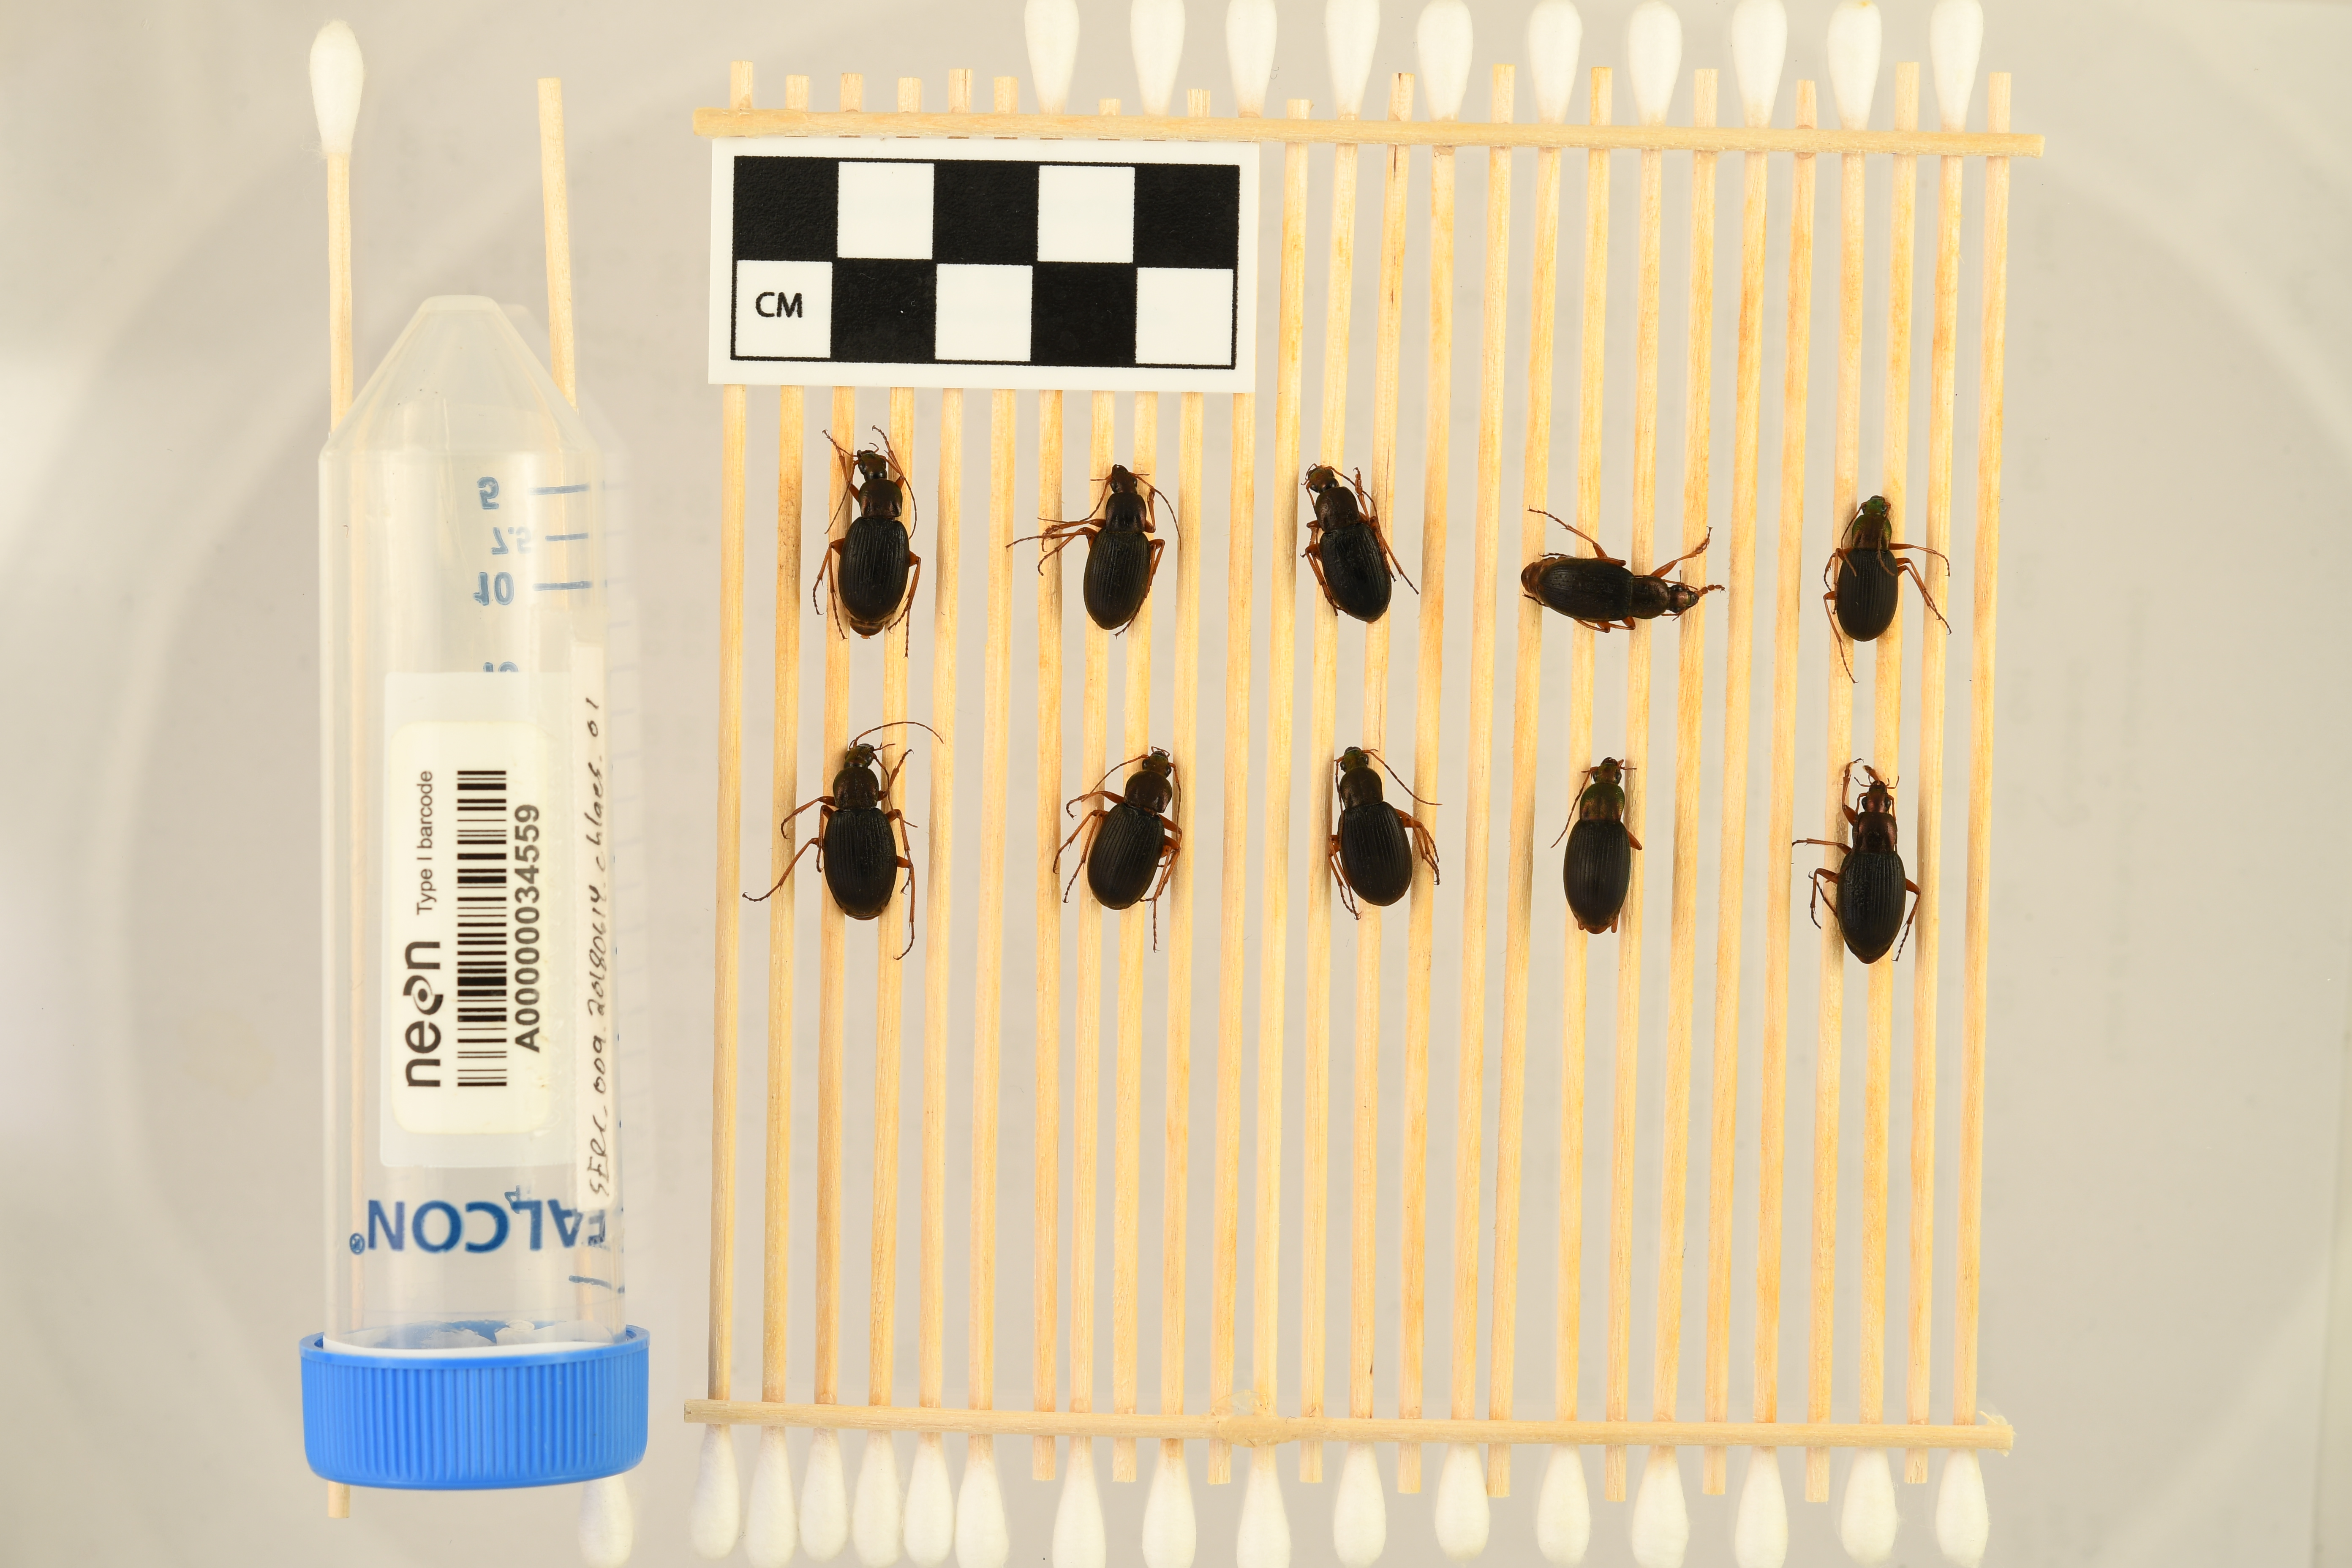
Chlaenius aestivus — Smithsonian Environmental Research Center NEON, plot SERC_009. Beetle 1, ElytraLength: 0.942 cm (lying flat: Yes)

Chlaenius aestivus — Smithsonian Environmental Research Center NEON, plot SERC_009. Beetle 1, ElytraWidth: 0.5026 cm (lying flat: Yes)

Chlaenius aestivus — Smithsonian Environmental Research Center NEON, plot SERC_009. Beetle 2, ElytraLength: 0.9354 cm (lying flat: Yes)

Chlaenius aestivus — Smithsonian Environmental Research Center NEON, plot SERC_009. Beetle 2, ElytraWidth: 0.4677 cm (lying flat: Yes)

Chlaenius aestivus — Smithsonian Environmental Research Center NEON, plot SERC_009. Beetle 3, ElytraLength: 0.8464 cm (lying flat: Yes)

Chlaenius aestivus — Smithsonian Environmental Research Center NEON, plot SERC_009. Beetle 3, ElytraWidth: 0.4579 cm (lying flat: Yes)

Chlaenius aestivus — Smithsonian Environmental Research Center NEON, plot SERC_009. Beetle 4, ElytraLength: 0.9043 cm (lying flat: Yes)

Chlaenius aestivus — Smithsonian Environmental Research Center NEON, plot SERC_009. Beetle 4, ElytraWidth: 0.4508 cm (lying flat: Yes)

Chlaenius aestivus — Smithsonian Environmental Research Center NEON, plot SERC_009. Beetle 5, ElytraLength: 0.8348 cm (lying flat: Yes)

Chlaenius aestivus — Smithsonian Environmental Research Center NEON, plot SERC_009. Beetle 5, ElytraWidth: 0.4275 cm (lying flat: Yes)

Chlaenius aestivus — Smithsonian Environmental Research Center NEON, plot SERC_009. Beetle 6, ElytraLength: 0.9394 cm (lying flat: Yes)

Chlaenius aestivus — Smithsonian Environmental Research Center NEON, plot SERC_009. Beetle 6, ElytraWidth: 0.5113 cm (lying flat: Yes)

Chlaenius aestivus — Smithsonian Environmental Research Center NEON, plot SERC_009. Beetle 7, ElytraLength: 0.9302 cm (lying flat: Yes)

Chlaenius aestivus — Smithsonian Environmental Research Center NEON, plot SERC_009. Beetle 7, ElytraWidth: 0.4991 cm (lying flat: Yes)

Chlaenius aestivus — Smithsonian Environmental Research Center NEON, plot SERC_009. Beetle 8, ElytraLength: 0.9144 cm (lying flat: Yes)

Chlaenius aestivus — Smithsonian Environmental Research Center NEON, plot SERC_009. Beetle 8, ElytraWidth: 0.4951 cm (lying flat: Yes)

Chlaenius aestivus — Smithsonian Environmental Research Center NEON, plot SERC_009. Beetle 9, ElytraLength: 0.9798 cm (lying flat: Yes)

Chlaenius aestivus — Smithsonian Environmental Research Center NEON, plot SERC_009. Beetle 9, ElytraWidth: 0.4483 cm (lying flat: Yes)

Chlaenius aestivus — Smithsonian Environmental Research Center NEON, plot SERC_009. Beetle 10, ElytraLength: 0.9688 cm (lying flat: Yes)

Chlaenius aestivus — Smithsonian Environmental Research Center NEON, plot SERC_009. Beetle 10, ElytraWidth: 0.5311 cm (lying flat: Yes)

Chlaenius aestivus — Smithsonian Environmental Research Center NEON, plot SERC_009. Beetle 1, ElytraLength: 1.064 cm (lying flat: Yes)

Chlaenius aestivus — Smithsonian Environmental Research Center NEON, plot SERC_009. Beetle 1, ElytraWidth: 0.5258 cm (lying flat: Yes)

Chlaenius aestivus — Smithsonian Environmental Research Center NEON, plot SERC_009. Beetle 2, ElytraLength: 1.018 cm (lying flat: Yes)

Chlaenius aestivus — Smithsonian Environmental Research Center NEON, plot SERC_009. Beetle 2, ElytraWidth: 0.5305 cm (lying flat: Yes)

Chlaenius aestivus — Smithsonian Environmental Research Center NEON, plot SERC_009. Beetle 3, ElytraLength: 0.9846 cm (lying flat: Yes)

Chlaenius aestivus — Smithsonian Environmental Research Center NEON, plot SERC_009. Beetle 3, ElytraWidth: 0.5322 cm (lying flat: Yes)

Chlaenius aestivus — Smithsonian Environmental Research Center NEON, plot SERC_009. Beetle 4, ElytraLength: 0.9739 cm (lying flat: Yes)

Chlaenius aestivus — Smithsonian Environmental Research Center NEON, plot SERC_009. Beetle 4, ElytraWidth: 0.5145 cm (lying flat: Yes)

Chlaenius aestivus — Smithsonian Environmental Research Center NEON, plot SERC_009. Beetle 5, ElytraLength: 0.9465 cm (lying flat: Yes)

Chlaenius aestivus — Smithsonian Environmental Research Center NEON, plot SERC_009. Beetle 5, ElytraWidth: 0.466 cm (lying flat: Yes)

Chlaenius aestivus — Smithsonian Environmental Research Center NEON, plot SERC_009. Beetle 6, ElytraLength: 1.081 cm (lying flat: Yes)

Chlaenius aestivus — Smithsonian Environmental Research Center NEON, plot SERC_009. Beetle 6, ElytraWidth: 0.5578 cm (lying flat: Yes)

Chlaenius aestivus — Smithsonian Environmental Research Center NEON, plot SERC_009. Beetle 7, ElytraLength: 0.9961 cm (lying flat: Yes)

Chlaenius aestivus — Smithsonian Environmental Research Center NEON, plot SERC_009. Beetle 7, ElytraWidth: 0.5849 cm (lying flat: Yes)

Chlaenius aestivus — Smithsonian Environmental Research Center NEON, plot SERC_009. Beetle 8, ElytraLength: 1.048 cm (lying flat: Yes)

Chlaenius aestivus — Smithsonian Environmental Research Center NEON, plot SERC_009. Beetle 8, ElytraWidth: 0.5651 cm (lying flat: Yes)

Chlaenius aestivus — Smithsonian Environmental Research Center NEON, plot SERC_009. Beetle 9, ElytraLength: 1.07 cm (lying flat: Yes)

Chlaenius aestivus — Smithsonian Environmental Research Center NEON, plot SERC_009. Beetle 9, ElytraWidth: 0.5342 cm (lying flat: Yes)

Chlaenius aestivus — Smithsonian Environmental Research Center NEON, plot SERC_009. Beetle 10, ElytraLength: 1.07 cm (lying flat: Yes)

Chlaenius aestivus — Smithsonian Environmental Research Center NEON, plot SERC_009. Beetle 10, ElytraWidth: 0.58 cm (lying flat: Yes)

Chlaenius aestivus — Smithsonian Environmental Research Center NEON, plot SERC_009. Beetle 1, ElytraLength: 0.9436 cm (lying flat: Yes)

Chlaenius aestivus — Smithsonian Environmental Research Center NEON, plot SERC_009. Beetle 1, ElytraWidth: 0.4596 cm (lying flat: Yes)

Chlaenius aestivus — Smithsonian Environmental Research Center NEON, plot SERC_009. Beetle 2, ElytraLength: 0.9613 cm (lying flat: Yes)

Chlaenius aestivus — Smithsonian Environmental Research Center NEON, plot SERC_009. Beetle 2, ElytraWidth: 0.4585 cm (lying flat: Yes)

Chlaenius aestivus — Smithsonian Environmental Research Center NEON, plot SERC_009. Beetle 3, ElytraLength: 0.915 cm (lying flat: Yes)

Chlaenius aestivus — Smithsonian Environmental Research Center NEON, plot SERC_009. Beetle 3, ElytraWidth: 0.4718 cm (lying flat: Yes)

Chlaenius aestivus — Smithsonian Environmental Research Center NEON, plot SERC_009. Beetle 4, ElytraLength: 0.8808 cm (lying flat: Yes)

Chlaenius aestivus — Smithsonian Environmental Research Center NEON, plot SERC_009. Beetle 4, ElytraWidth: 0.4585 cm (lying flat: Yes)

Chlaenius aestivus — Smithsonian Environmental Research Center NEON, plot SERC_009. Beetle 5, ElytraLength: 0.8619 cm (lying flat: Yes)

Chlaenius aestivus — Smithsonian Environmental Research Center NEON, plot SERC_009. Beetle 5, ElytraWidth: 0.4131 cm (lying flat: Yes)

Chlaenius aestivus — Smithsonian Environmental Research Center NEON, plot SERC_009. Beetle 6, ElytraLength: 0.9573 cm (lying flat: Yes)

Chlaenius aestivus — Smithsonian Environmental Research Center NEON, plot SERC_009. Beetle 6, ElytraWidth: 0.4895 cm (lying flat: Yes)

Chlaenius aestivus — Smithsonian Environmental Research Center NEON, plot SERC_009. Beetle 7, ElytraLength: 0.9526 cm (lying flat: Yes)

Chlaenius aestivus — Smithsonian Environmental Research Center NEON, plot SERC_009. Beetle 7, ElytraWidth: 0.4783 cm (lying flat: Yes)

Chlaenius aestivus — Smithsonian Environmental Research Center NEON, plot SERC_009. Beetle 8, ElytraLength: 0.9442 cm (lying flat: Yes)

Chlaenius aestivus — Smithsonian Environmental Research Center NEON, plot SERC_009. Beetle 8, ElytraWidth: 0.4774 cm (lying flat: Yes)

Chlaenius aestivus — Smithsonian Environmental Research Center NEON, plot SERC_009. Beetle 9, ElytraLength: 1.012 cm (lying flat: Yes)

Chlaenius aestivus — Smithsonian Environmental Research Center NEON, plot SERC_009. Beetle 9, ElytraWidth: 0.4461 cm (lying flat: Yes)

Chlaenius aestivus — Smithsonian Environmental Research Center NEON, plot SERC_009. Beetle 10, ElytraLength: 0.947 cm (lying flat: Yes)

Chlaenius aestivus — Smithsonian Environmental Research Center NEON, plot SERC_009. Beetle 10, ElytraWidth: 0.5217 cm (lying flat: Yes)